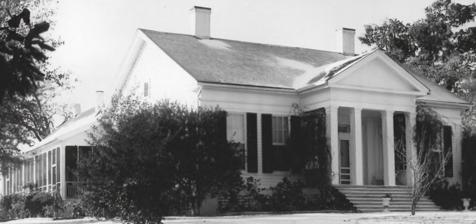
Building: Myrtle Hill Plantation House
Country: United States of America
Year built: 1852
For similarly-named houses, see Myrtle Hill (disambiguation) . United States historic place Myrtle Hill Plantation House U.S. National Register of Historic Places Myrtle Hill Plantation House on December 14, 1963. Show map of Louisiana Show map of the United States Location On Myrtle Hill Road, about 3.6 miles (5.8 km) southeast of Gloster Nearest city Gloster, Louisiana Coordinates 32°09′41″N 93°46′05″W / 32.16139°N 93.76802°W / 32.16139; -93.76802 Area 10 acres (4.0 ha) Built c.1852 Built by Robbins Brothers Architectural style Greek Revival NRHP reference No. 74002185 Added to NRHP December 4, 1974 The Myrtle Hill Plantation House is a historic plantation house located along Myrtle Hill Road, near Gloster, Louisiana in DeSoto Parish . The original 40 by 55 feet (12 m × 17 m) Greek Revival house was built by slave labor between 1835 and 1840. The English Robbins brothers were brought to Louisiana in the 1830s to build several homes in the Gloster and Kingston area. They were paid $500 worth of gold to oversee enslaved Africans in their building of the Myrtle Hill Plantation House. The present building was built in 1852 by Edward Riggs. The walls are framed with 3 by 6 inches (0.076 m × 0.152 m) rough-sawn or hand-hewn posts. The house was listed on the National Register of Historic Places on December 4, 1974. See also National Register of Historic Places listings in DeSoto Parish, Louisiana References